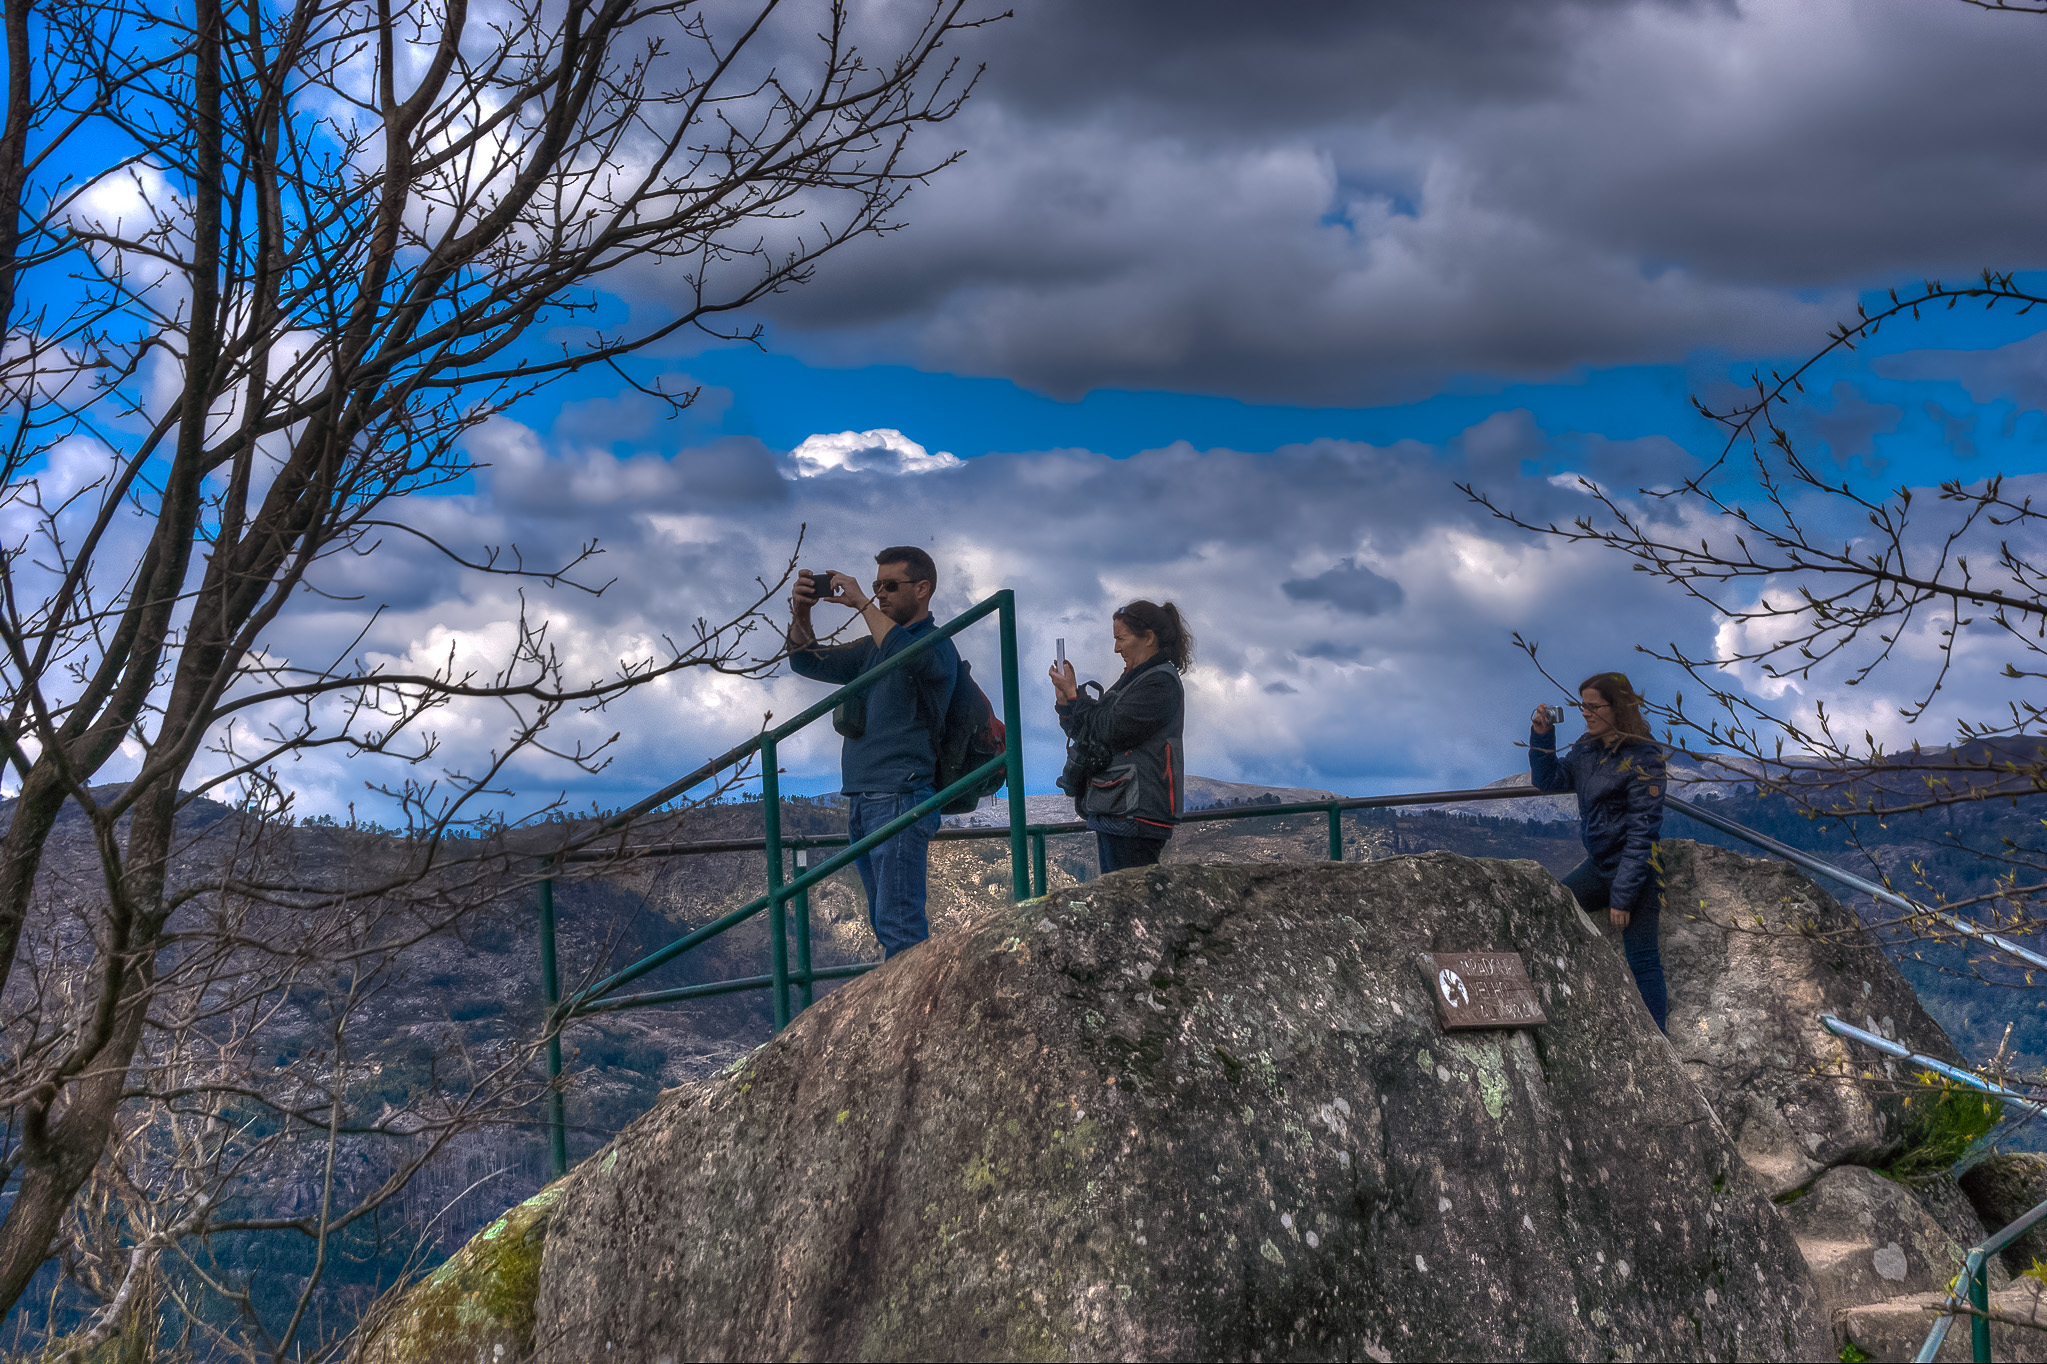
landscape, tree, nature, wilderness, mountain, winter, cloud, wind, mountain range, ridge, portugal, paisajes, ggl1, gaby1, xovesphoto, sonya77, tamron18250, geres, vilardaveiga, parquenacionaldepenedager s